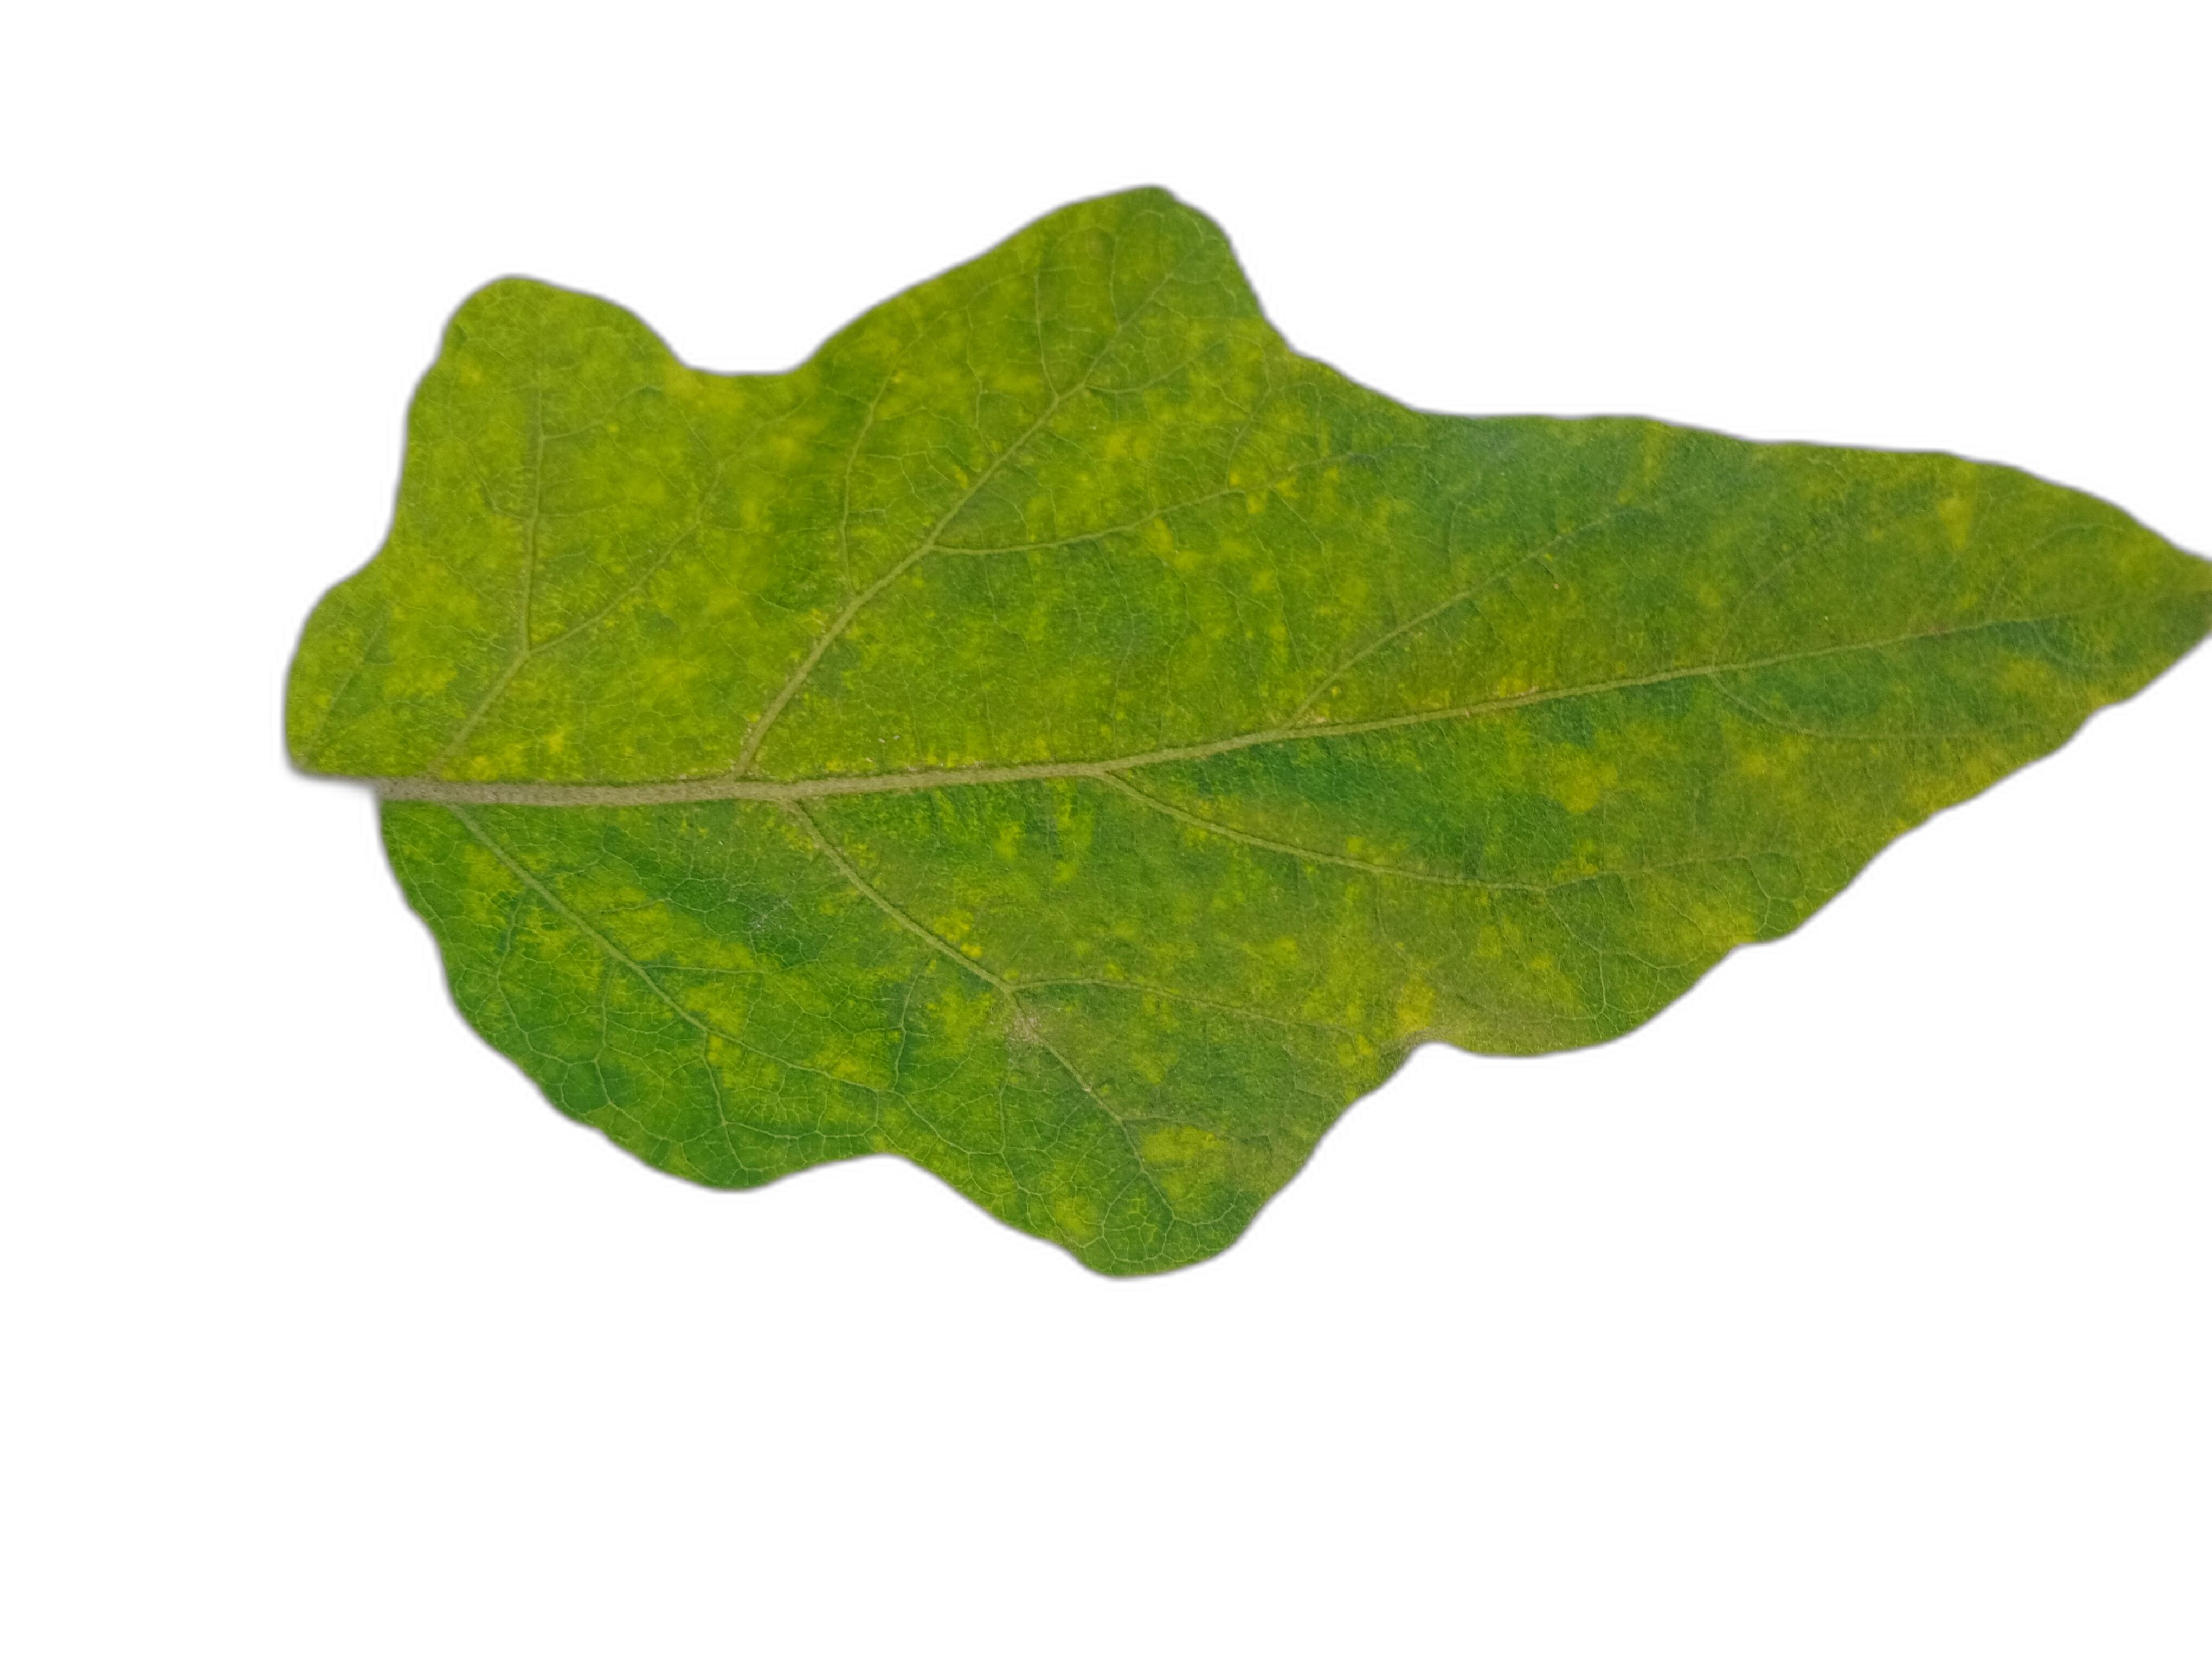
Label: Healthy Leaf